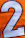
Number: 2